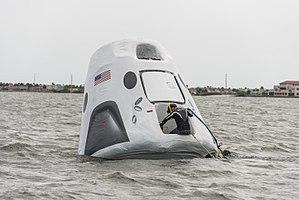
Le Commercial Crew Development, abrégé en CCDev, nommé aussi Commercial Crew Program, est un programme de la NASA dont l'objectif est la fourniture d'un moyen de transport permettant d'amener ses astronautes à bord de la Station spatiale internationale et d'assurer leur retour sur Terre. À l'image de ce qui est fait pour le développement des vaisseaux de ravitaillement de la Station spatiale internationale dans le cadre du programme COTS, les choix de conception du vaisseau sont complètement délégués au fournisseur, la NASA ne prenant en charge que la rédaction du cahier des charges, et la vérification de la conformité aux spécifications au fur et à mesure du développement. En 2014, Space X et Boeing sont sélectionnés pour développer leurs vaisseaux, le Crew Dragon et le CST-100 Starliner. Ils prennent la succession de la navette spatiale américaine et permettent aux États-Unis de sortir de la dépendance envers les Soyouz russes. Ces vaisseaux doivent effectuer leur premier vol en 2020 après des années de retard.